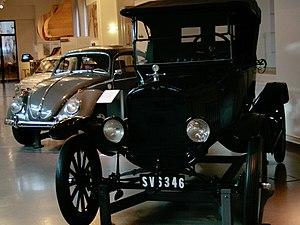
Le musée des techniques de Vienne est un musée consacré à l’histoire des techniques avec un intérêt particulier pour le développement technologique des pays alpins. Ses cours intérieures, couvertes de grandes coupoles translucides, font l’un des attraits de ce musée, situé à Vienne-Penzing entre la rue Mariahilfer et le parc Gustav-Jäger.